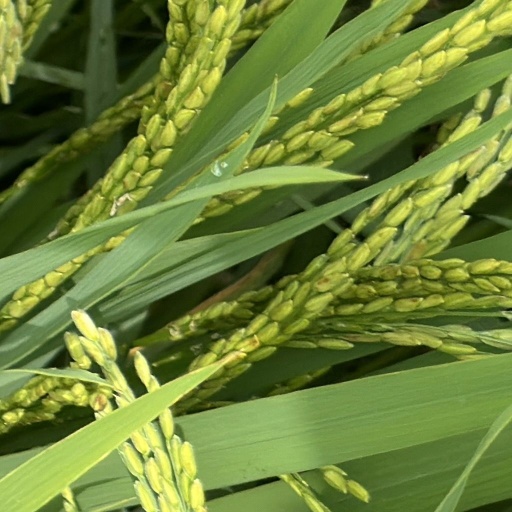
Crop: rice